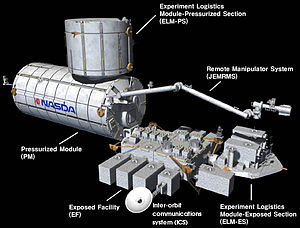
JAXA
Laboratoriemodulet Kibō.
JAXA er en forkortelse for Japan Aerospace eXploration Agency og det er Japans rumforskningsorganisation.